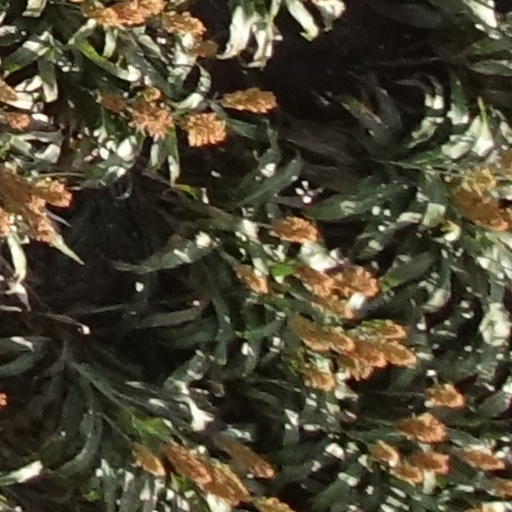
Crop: sorghum